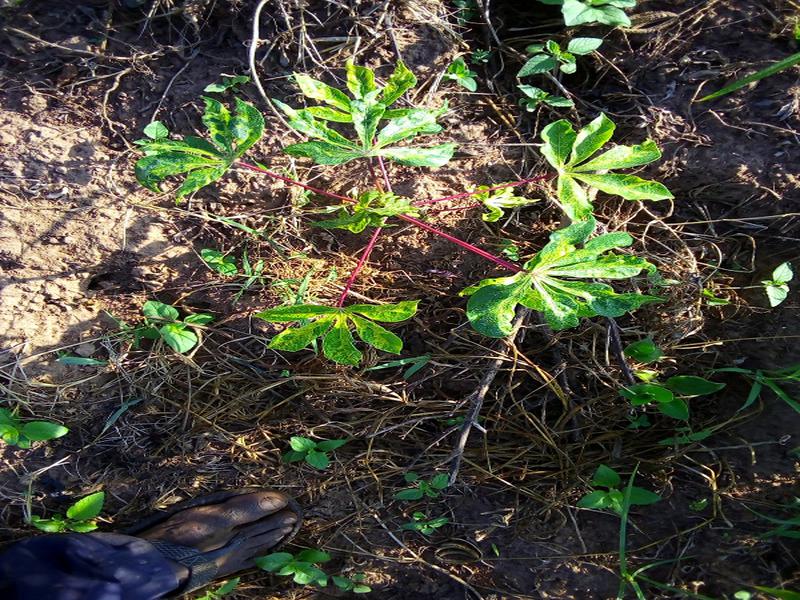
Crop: cassava
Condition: mosaic_disease